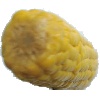
Label: Corn 1